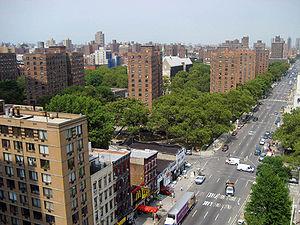
Tupac Amaru Shakur [tuːpɑːk ʃəˈkʊɚ], de son vrai nom Lesane Parish Crooks, né le 16 juin 1971 à New York, connu sous les noms de scène de 2Pac et Makaveli, et mort assassiné le 13 septembre 1996 à Las Vegas, est un rappeur, poète et acteur américain. Il est souvent considéré comme étant l'un des plus grands rappeurs de tous les temps.
East Harlem est un quartier de l'arrondissement de Manhattan à New York, voisin de l'Upper East Side, de Harlem, de Central Park et de l’East River. Le quartier tient son nom de sa situation de la 96ᵉ à la 125ᵉ rue, à l’est de Harlem.